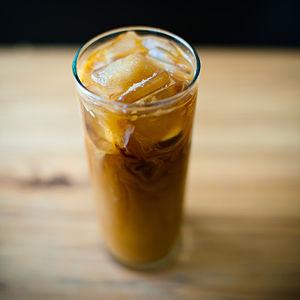
Le café glacé est une recette cosmopolite de boisson au café, à base de café froid ou chaud servi glacé, variante des café frappé, affogato, café liégeois, ice cappuccino, ou thé glacé...